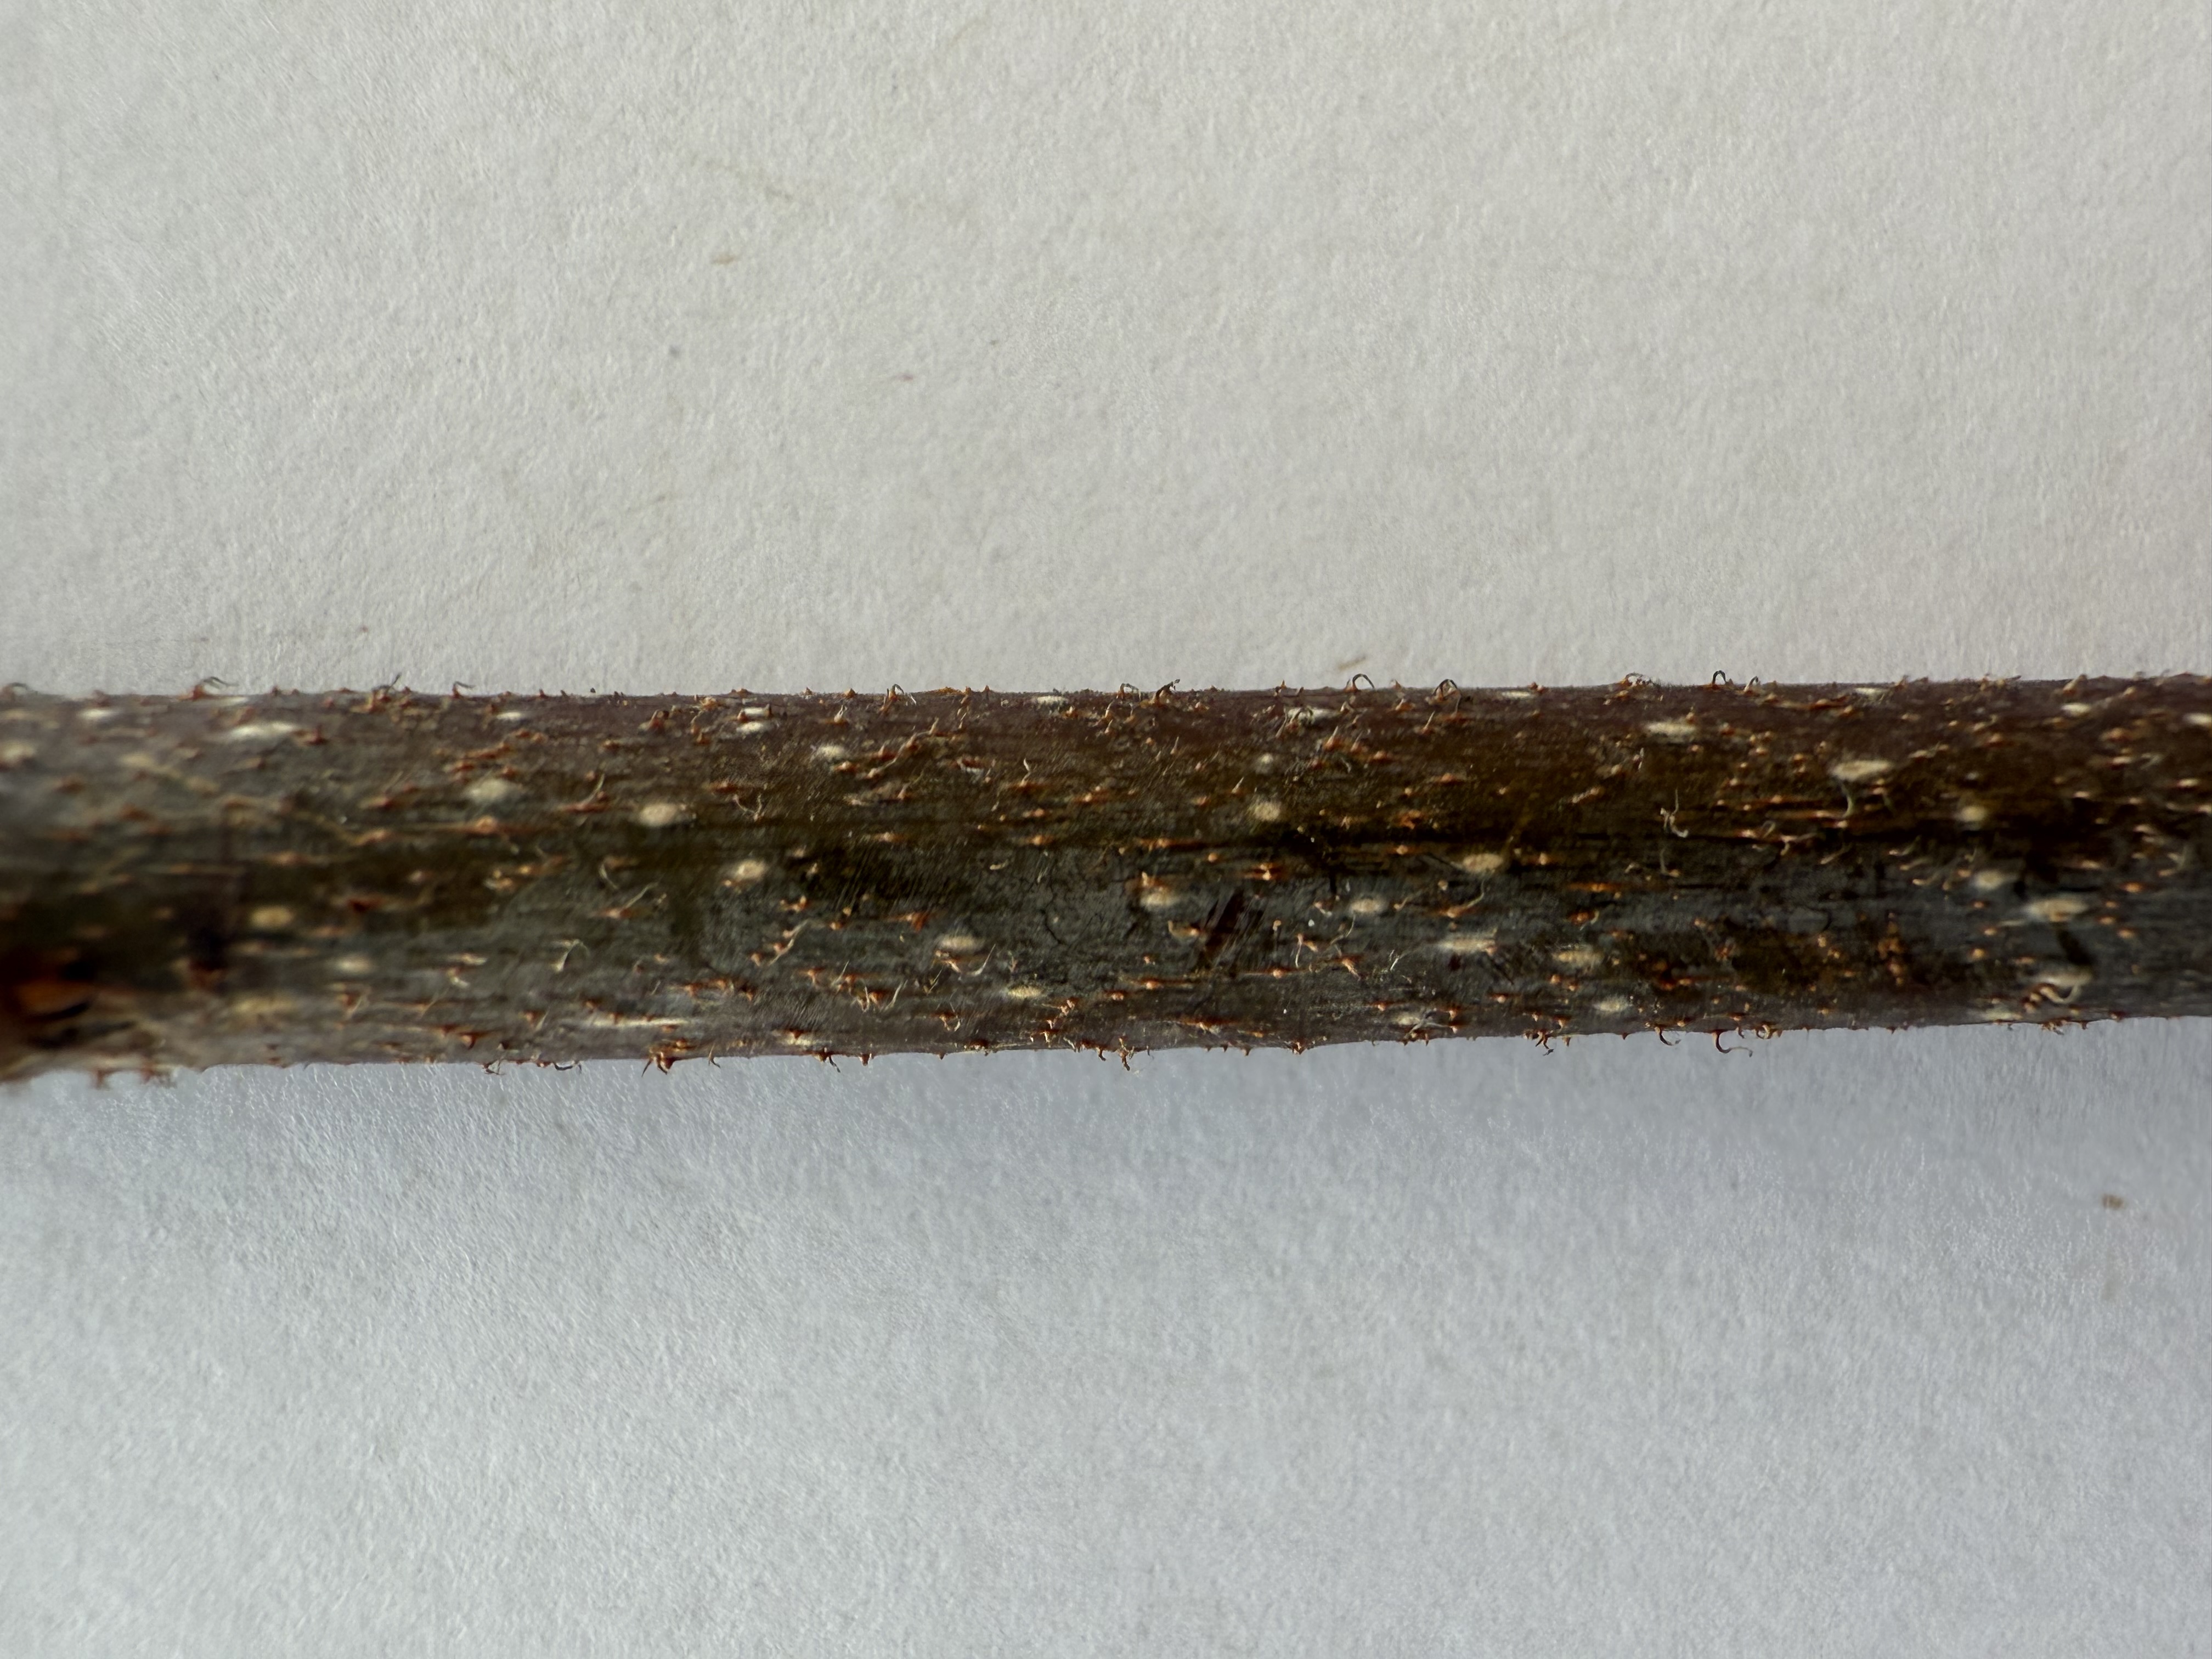
Variety: Kiwi